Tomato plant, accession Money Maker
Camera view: horizontal (90 deg, fisheye); turntable rotation: 330 degrees
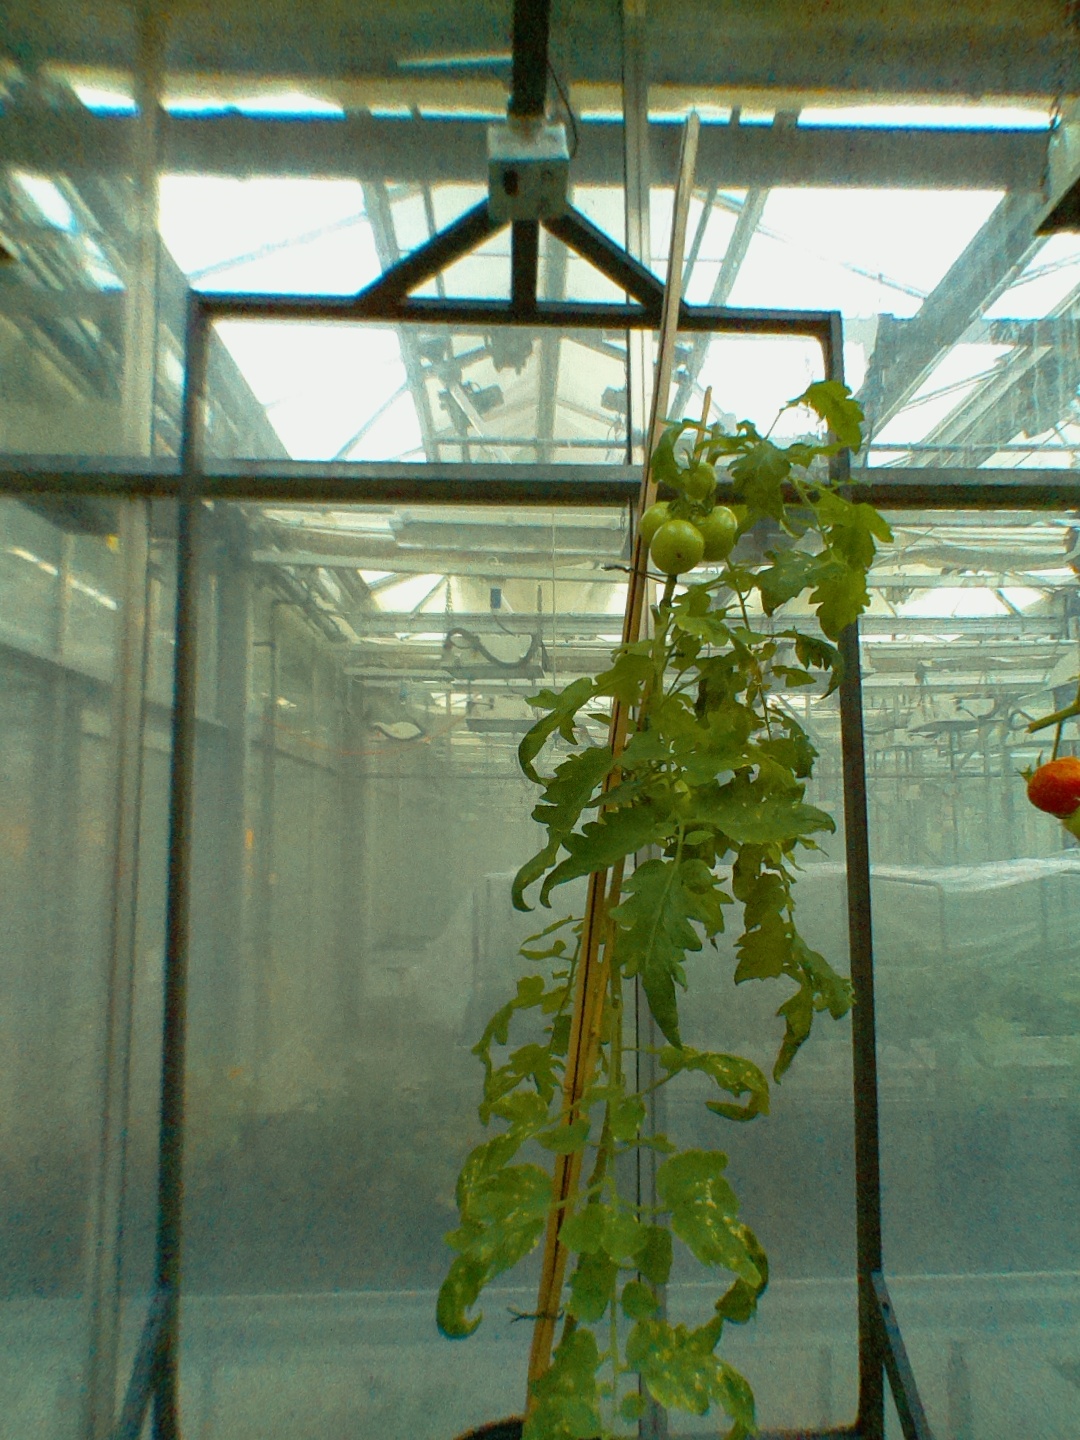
BBCH growth stage 78: 80% -90% of final fruit size